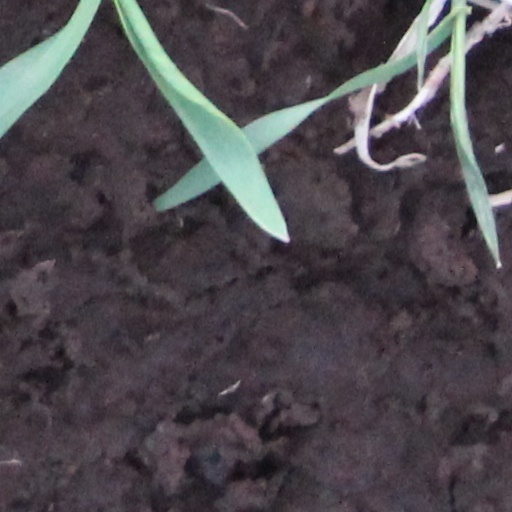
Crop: wheat